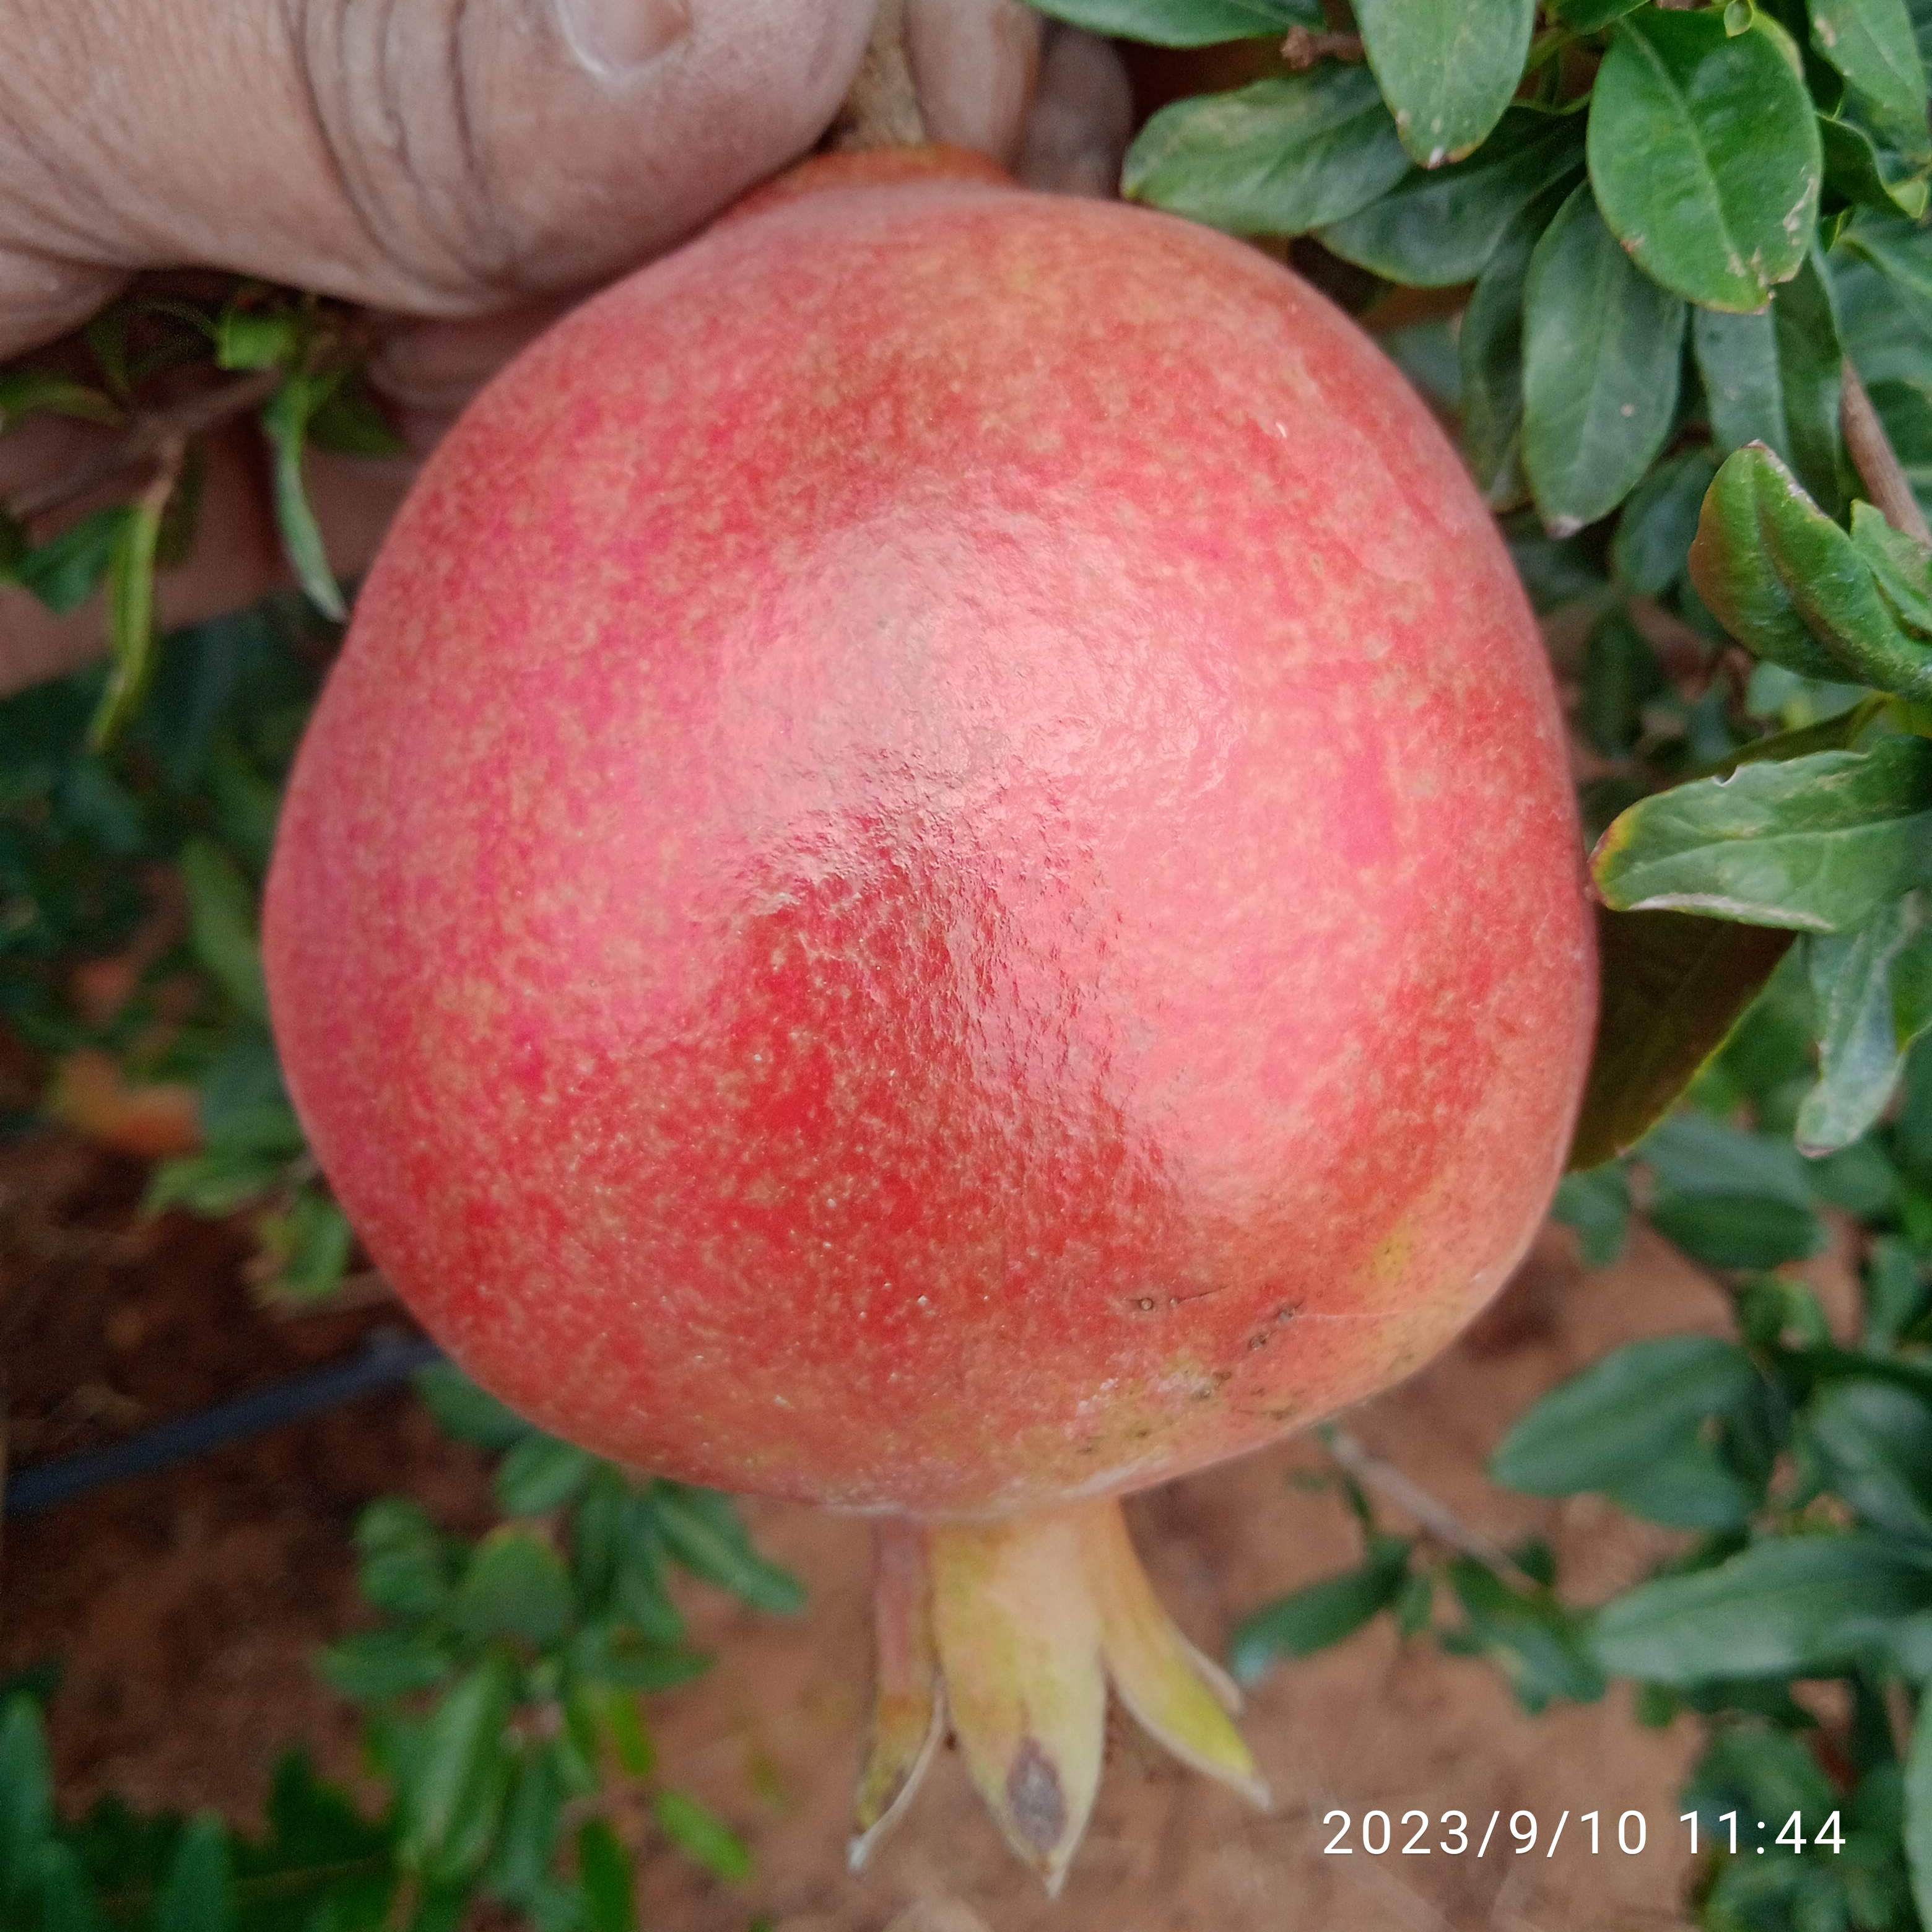
Label: Healthy